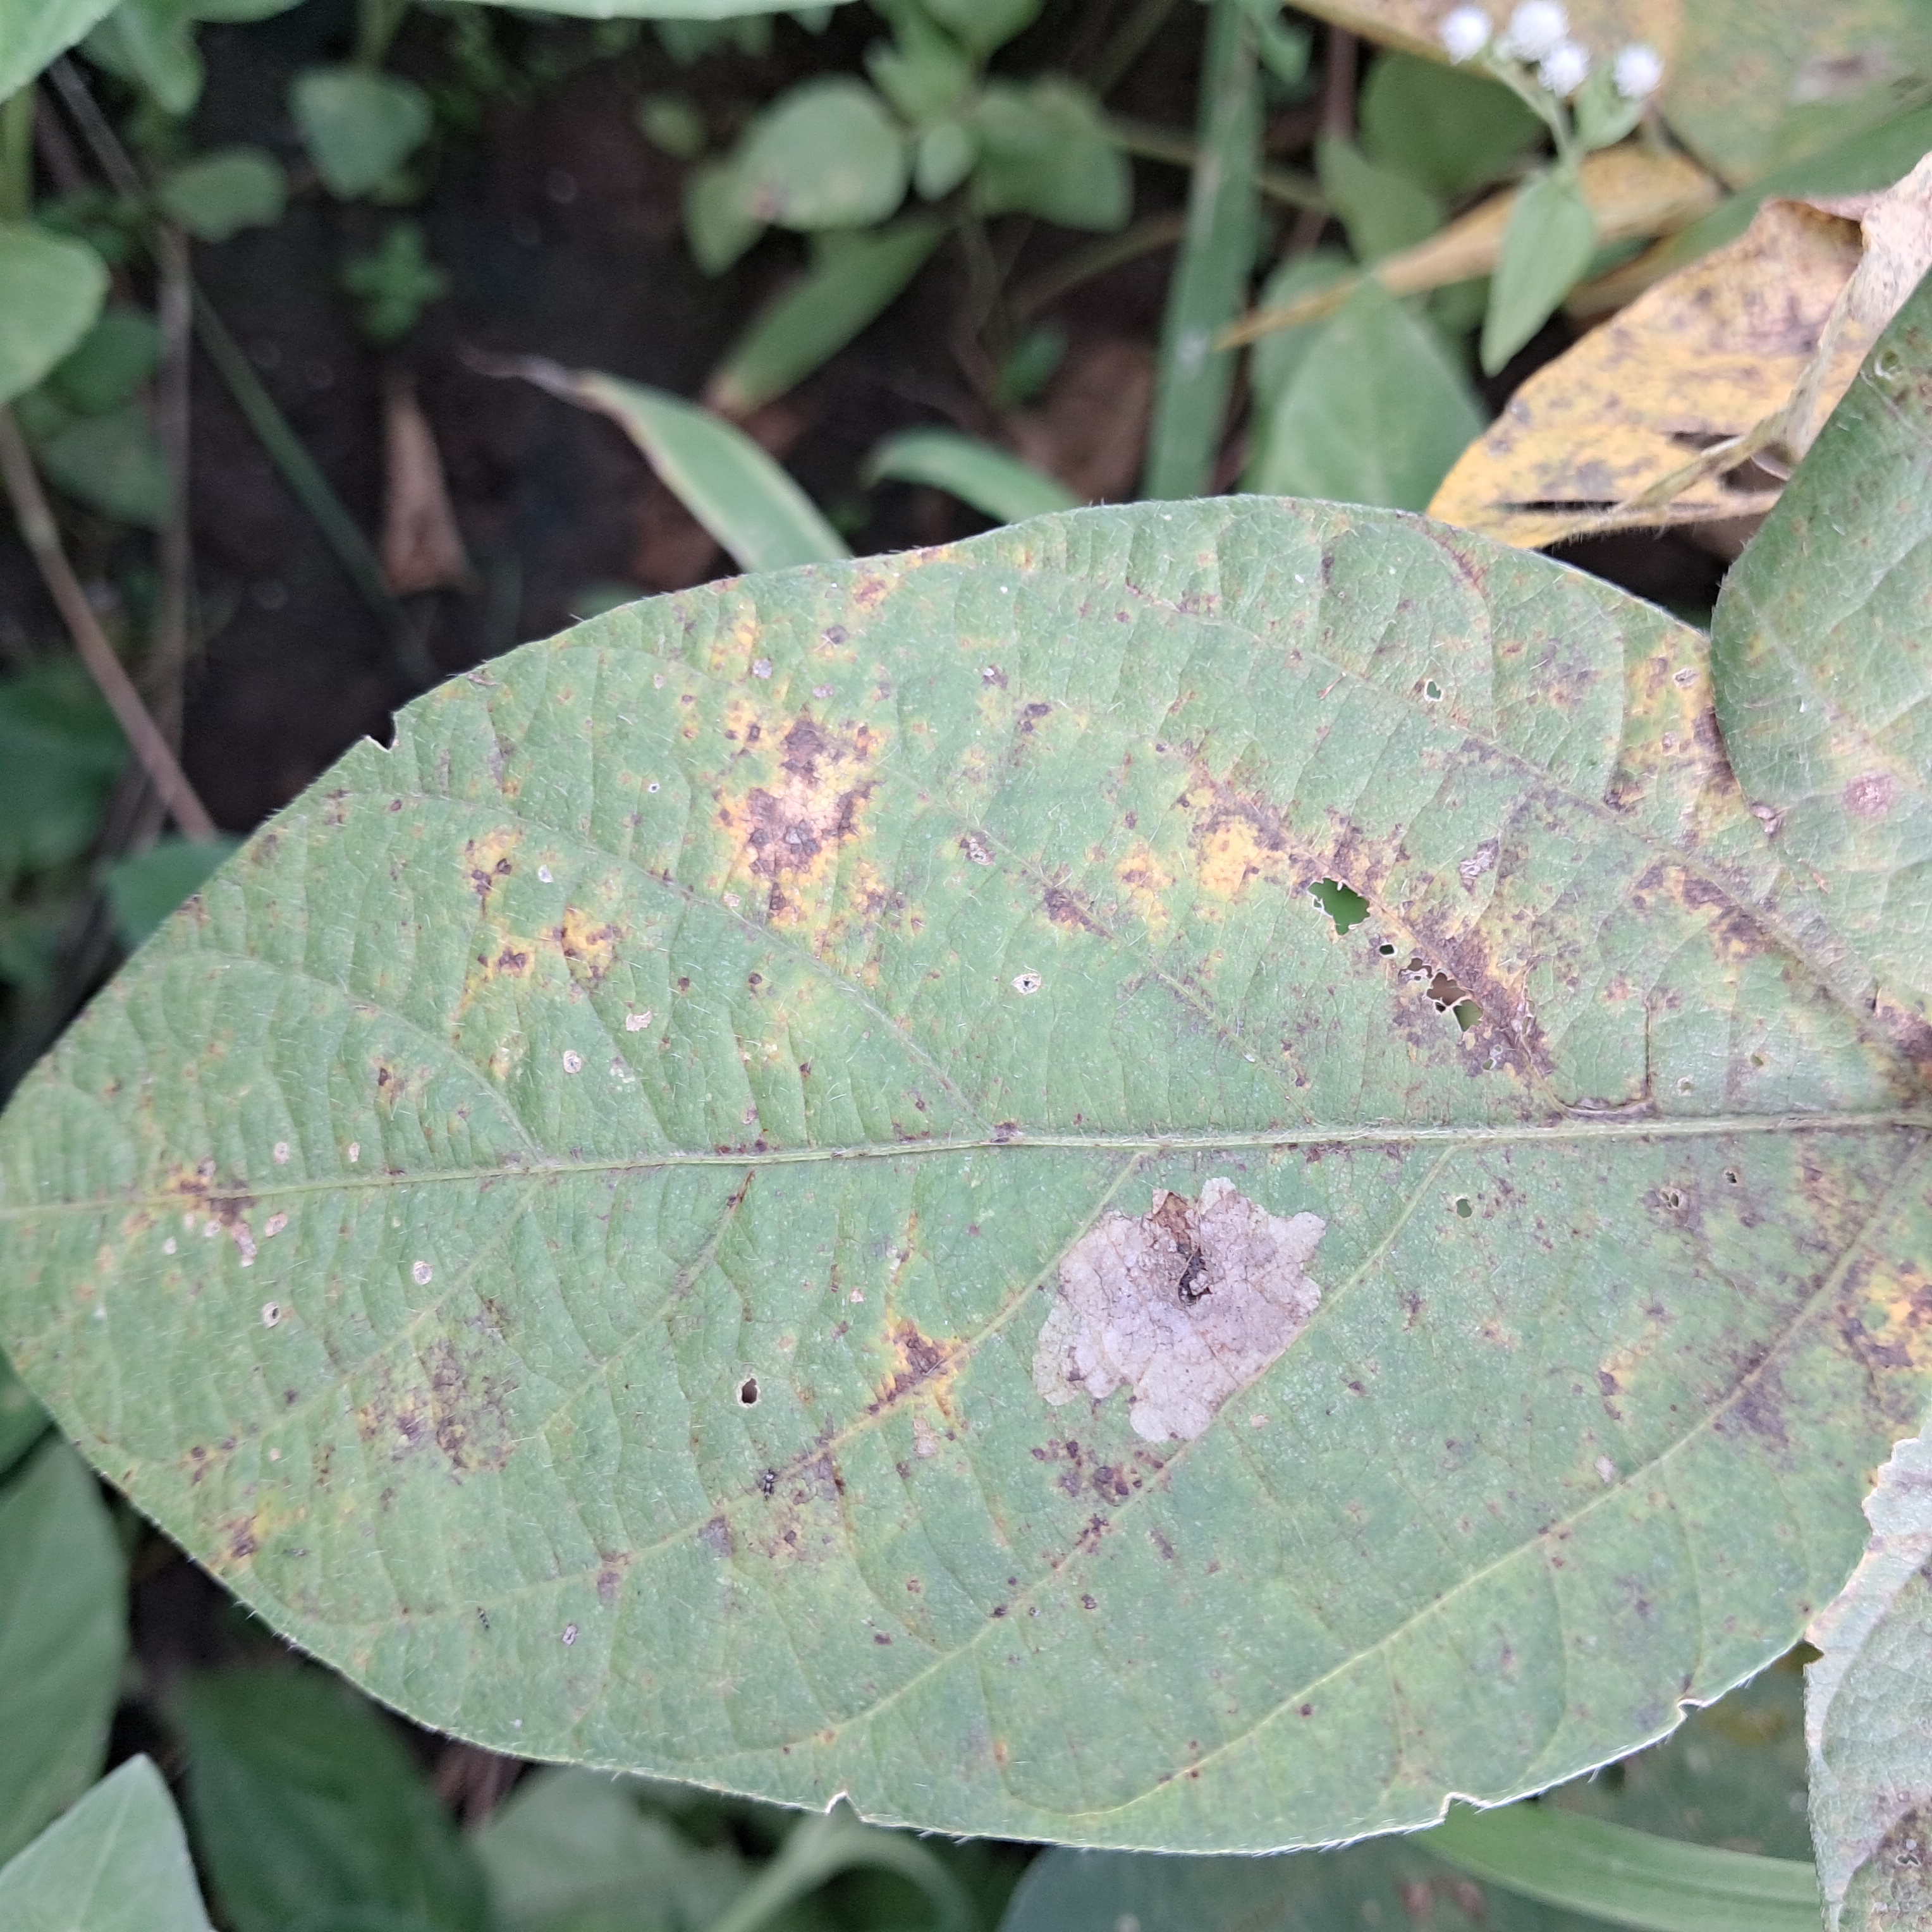
Label: Rust